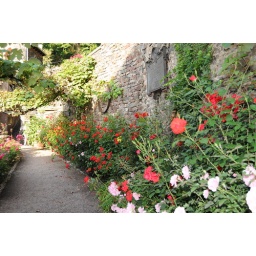
small flower garden in teh castle